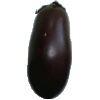
Label: eggplant